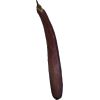
Label: Eggplant long 1